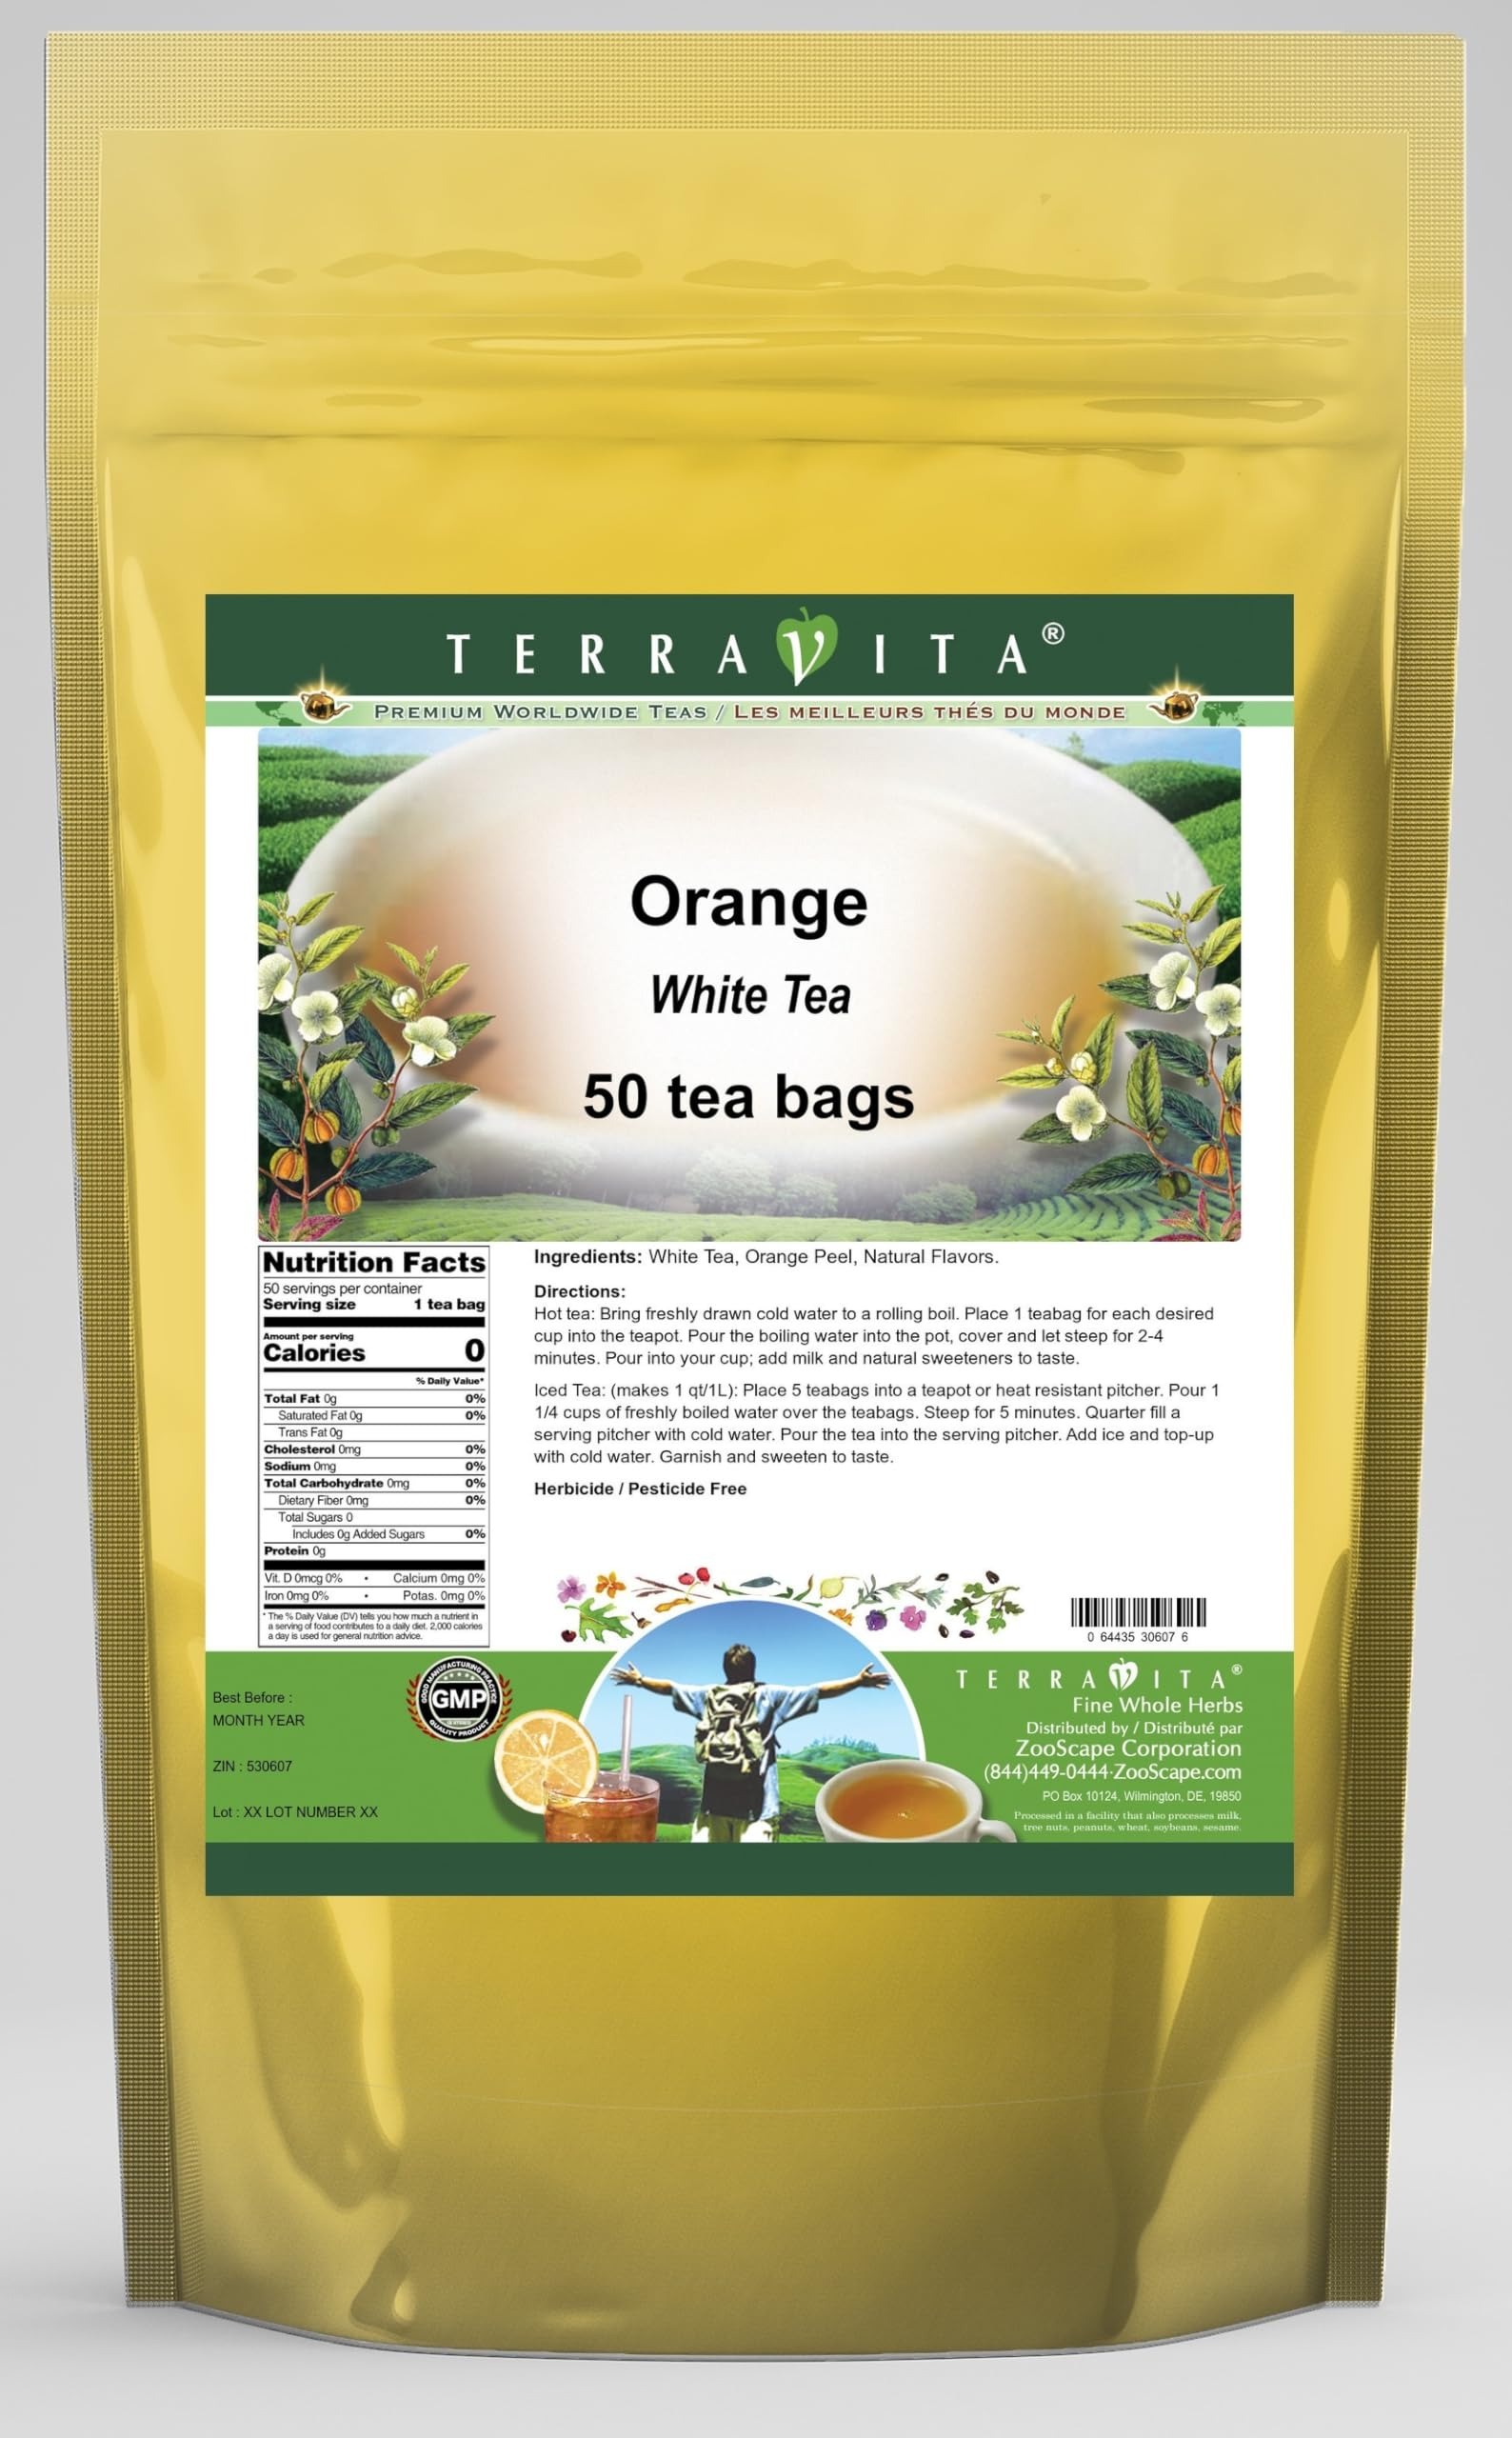
Item Name: Orange White Tea (50 tea bags, ZIN: 530607)
Bullet Point 1: Our Orange White Tea is a mouth-watering flavored White tea with Orange Peel that you can enjoy all year round! - Ingredients: White tea, Orange Peel and natural orange flavor.
Bullet Point 2: No fillers.
Bullet Point 3: Manufacturer: TerraVita
Bullet Point 4: Size: 50 tea bags
Bullet Point 5: White Tea Bags - Packed in a convenient upright pouch!
Product Description: Our Orange White Tea is a mouth-watering flavored White tea with Orange Peel that you can enjoy all year round! - Ingredients: White tea, Orange Peel and natural orange flavor. - Hot tea brewing method: Bring freshly drawn cold water to a rolling boil. Place 1 teabag for each desired cup into the teapot. Pour the boiling water into the pot, cover and let steep for 2-4 minutes. Pour into your cup; add milk and natural sweeteners to taste. - Iced tea brewing method: (to make 1 liter/quart): Place 5 teabags into a teapot or heat resistant pitcher. Pour 1 1/4 cups of freshly boiled water over the teabags. Steep for 5 minutes. Quarter fill a serving pitcher with cold water. Pour the tea into the serving pitcher. Add ice and top-up with cold water. Garnish and sweeten to taste. - TerraVita is an exclusive line of premium-quality, natural source products that use only the finest, purest and most potent ingredients found around the world. TerraVita is hallmarked by the highest possible standards of purity, potency, stability and freshness. All of our products are prepared with the highest elements of quality control, from raw materials through the entire manufacturing process, up to and including the moment that the bottles or bags are sealed for freshness and shipped out to you. Our highest possible standards are certified by independent laboratories and backed by our personal guarantee. - TerraVita exists to meet and ensure your family's health and wellness without the harmful effects of chemicals and health products. We strive to make all of our products affordable and reliable and are constantly searching the market to maintain our affordability and to look for new ways to serve you and the ones you love. TerraVita has become a trusted household name for many families and c
Value: 50.0
Unit: Count

Price: 45.27